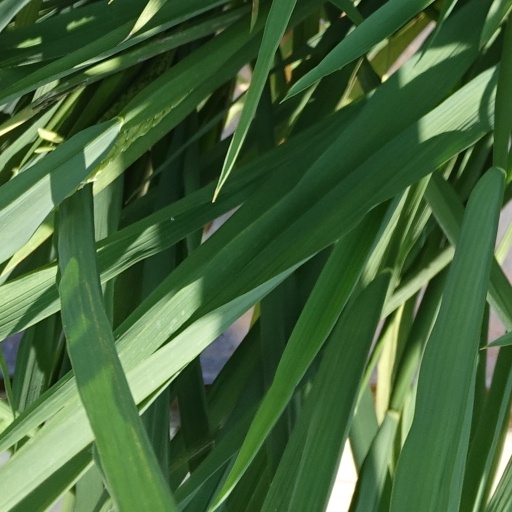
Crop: rice